Samantha Munro

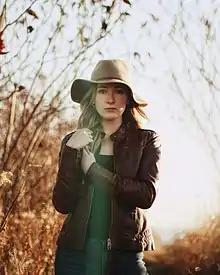
Munro in 2017

Samantha Munro (born October 19, 1990) is a Canadian actress. She is known for her role as Anya MacPherson on "". She also played the role of Shannen Doherty in Lifetime's 2015 television film "The Unauthorized Beverly Hills, 90210 Story".